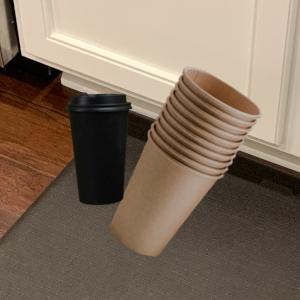
Label: cups